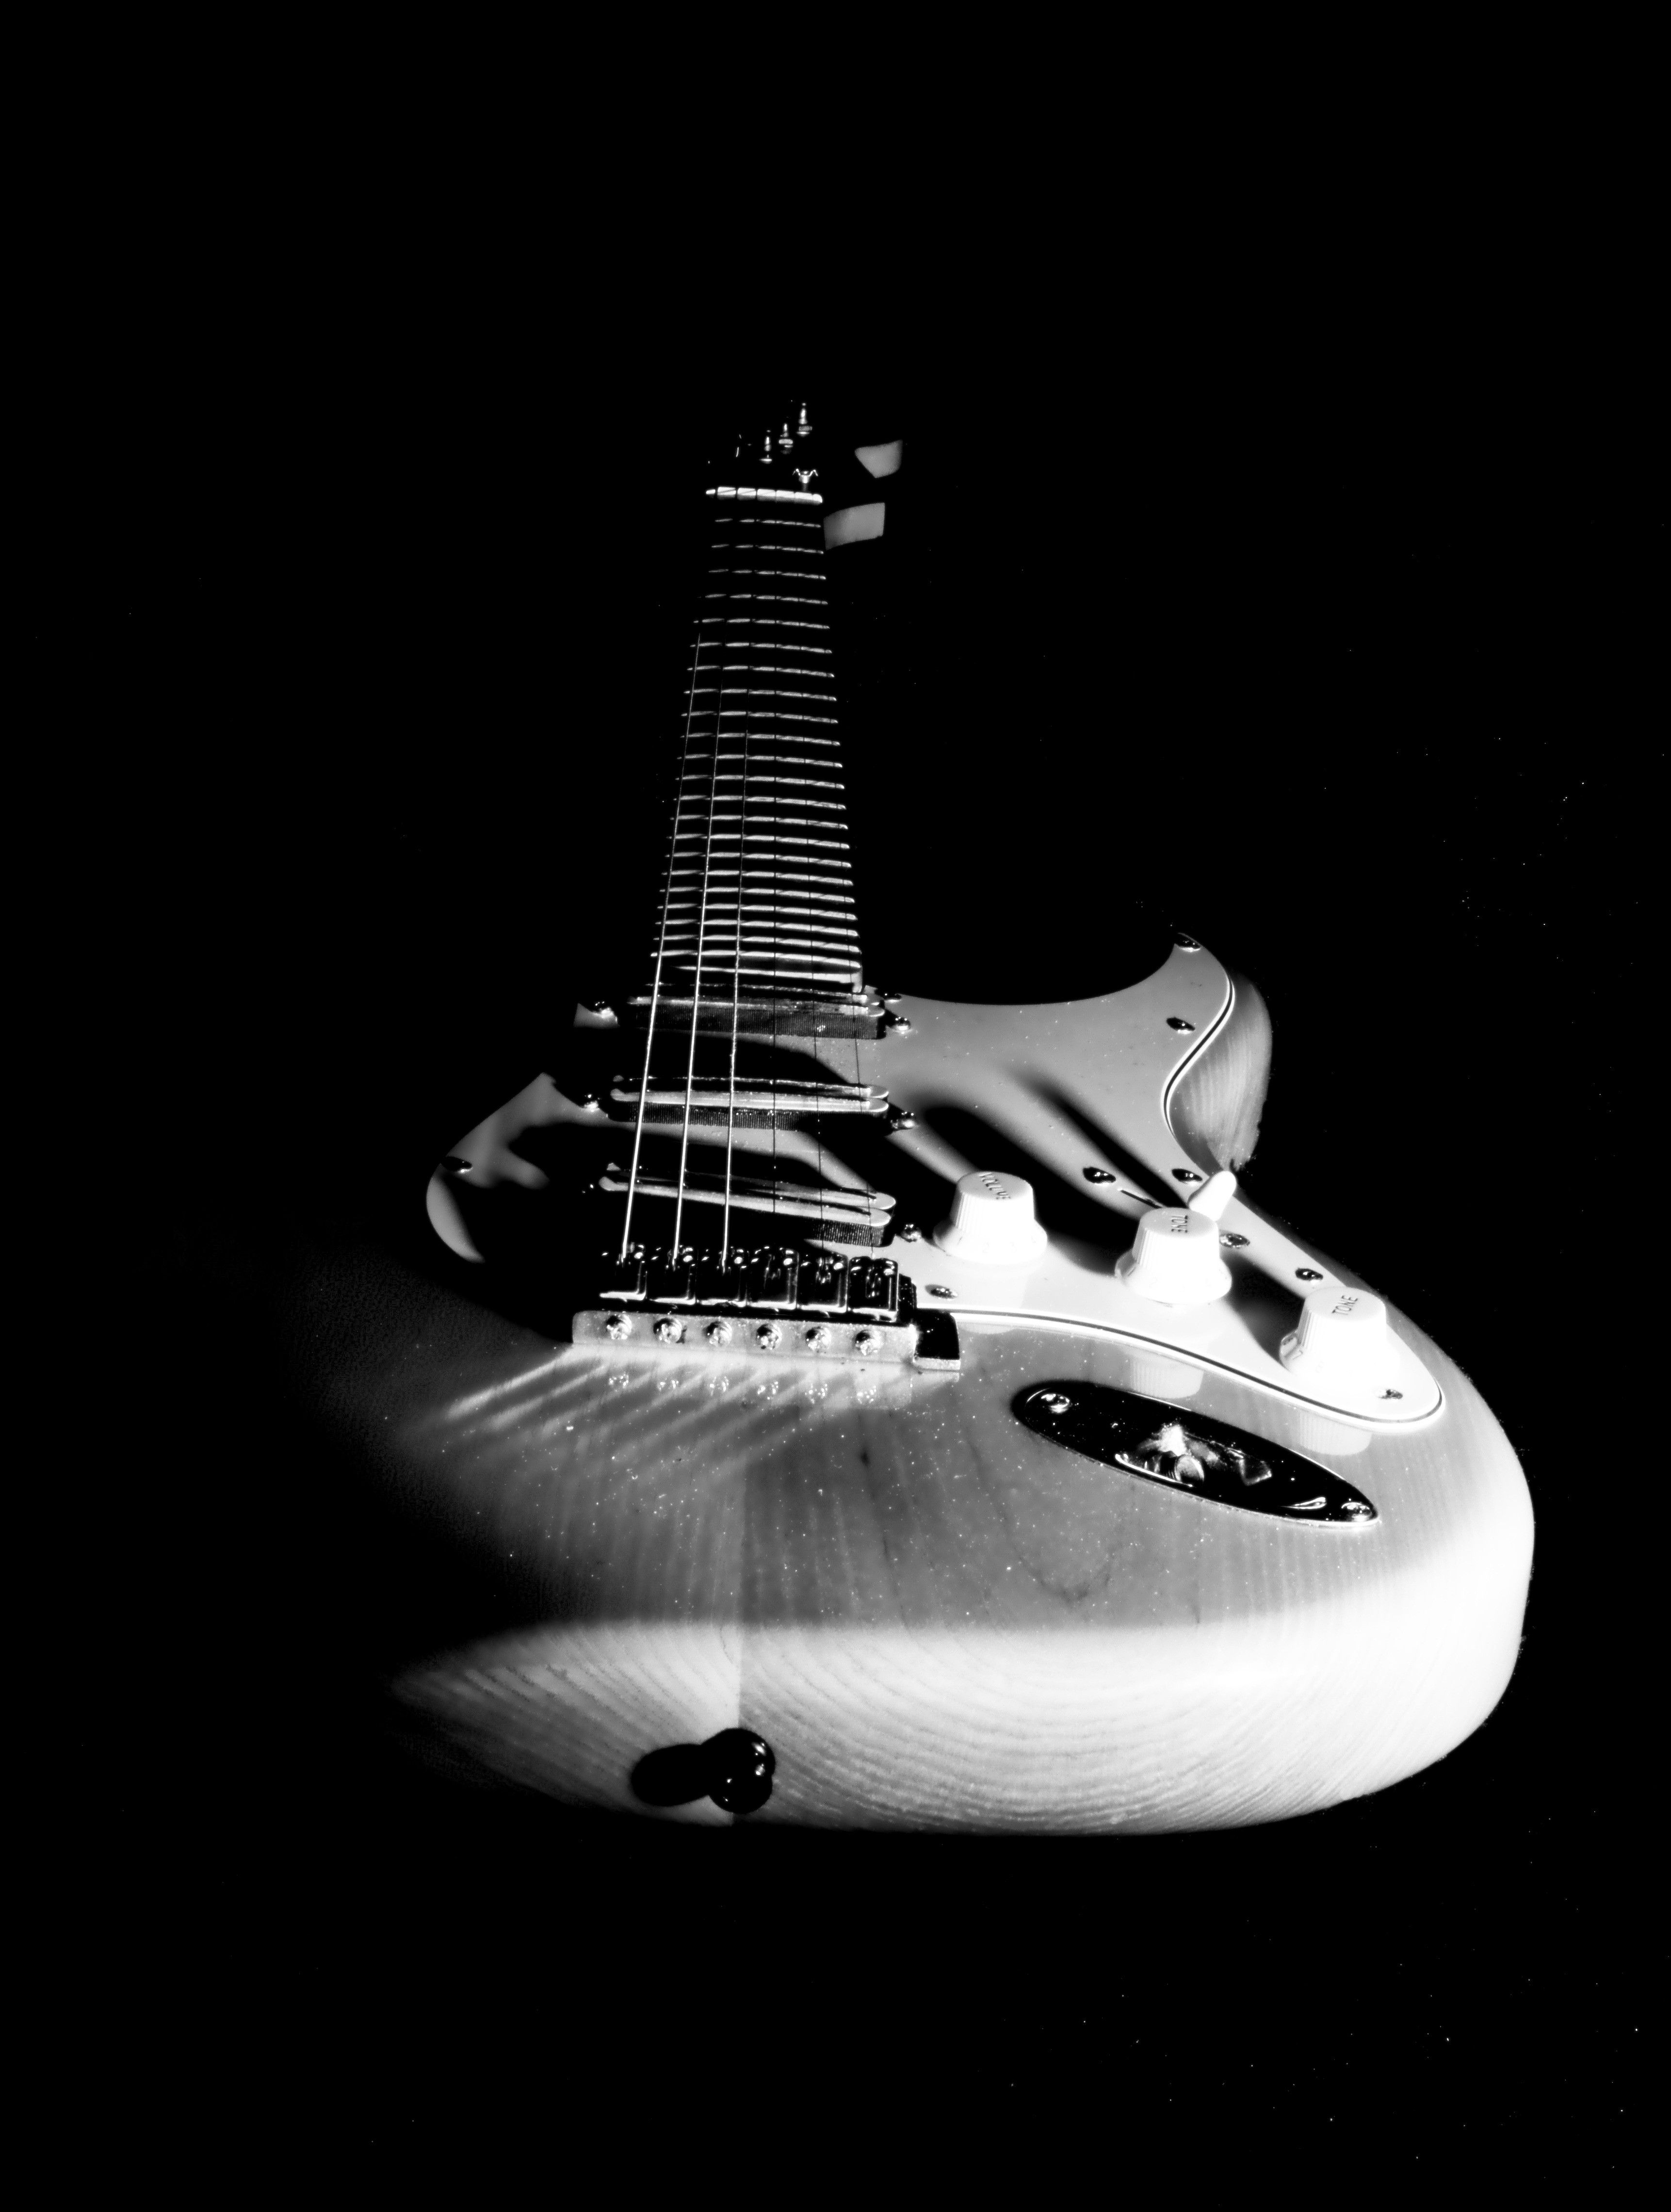
black and white, white, photography, guitar, string, acoustic guitar, instrument, darkness, black, monochrome, electric guitar, musical instrument, illustration, bass guitar, lowkey, stratocaster, still life photography, monochrome photography, string instrument, plucked string instruments